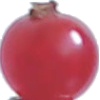
Label: Redcurrant 1